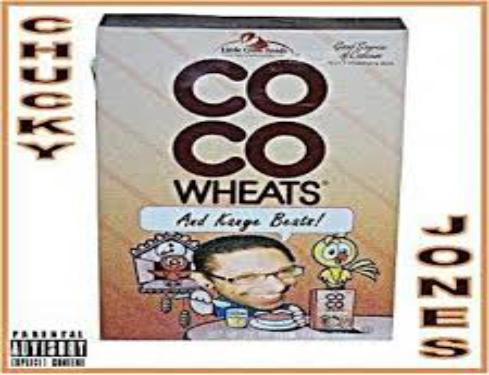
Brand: CoCo Wheats
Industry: Food